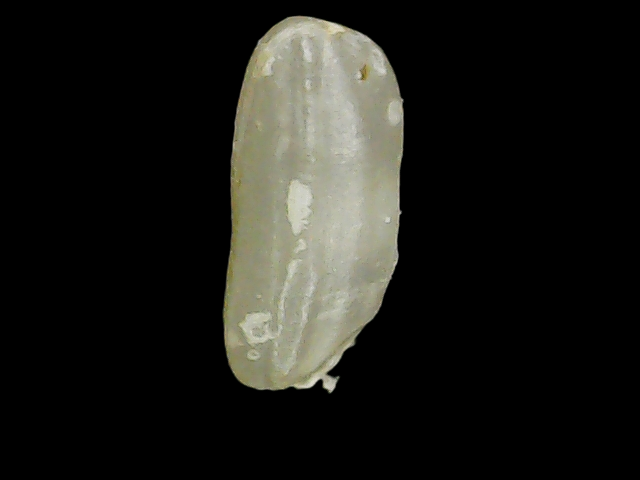
Rice variety: Binadhan24